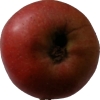
Label: Apple 17